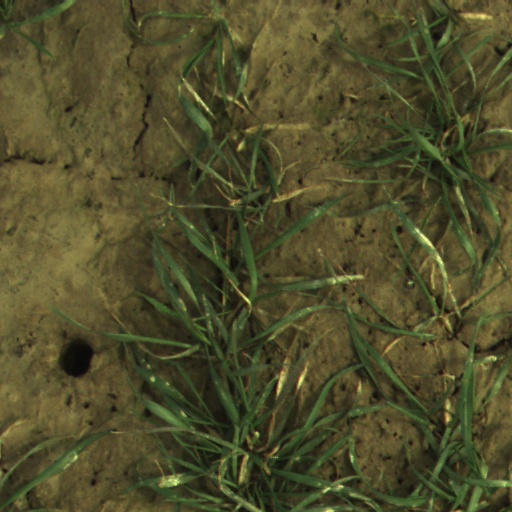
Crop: wheat